SS Tynwald (1936)

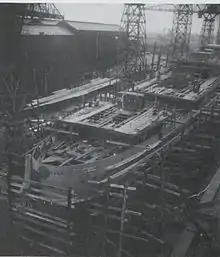
"Tynwald" under construction.

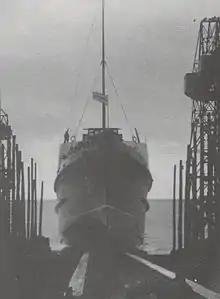
"Tynwald" is launched at Barrow-in-Furness, 16 December 1936.

"Tynwald" and her identical twin "Fenella" were built by Vickers Armstrong at Barrow-in-Furness and launched on the same day, 16 December 1936.